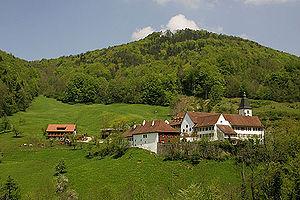
Le couvant de Beinwil
Beinwil est une commune suisse du canton de Soleure, située dans le district de Thierstein.